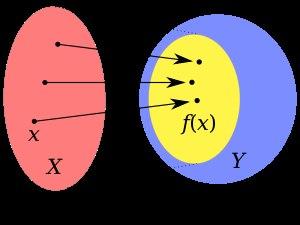
En mathématiques, la notion d’image est reliée à la notion d’application avec plusieurs définitions distinctes.